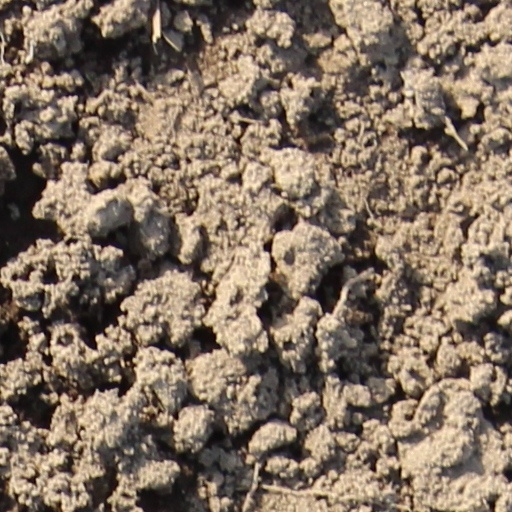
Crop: wheat